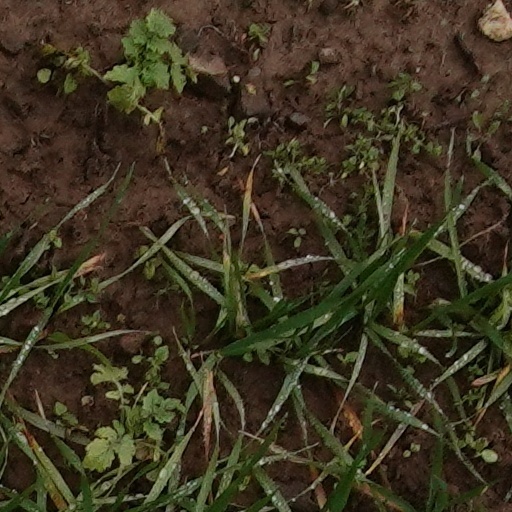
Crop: wheat